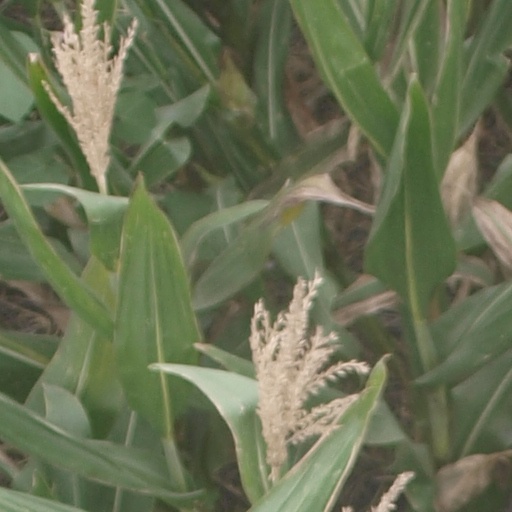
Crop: maize; corn